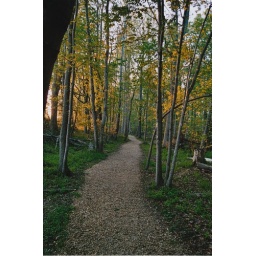
one road continues in a yellow wood...